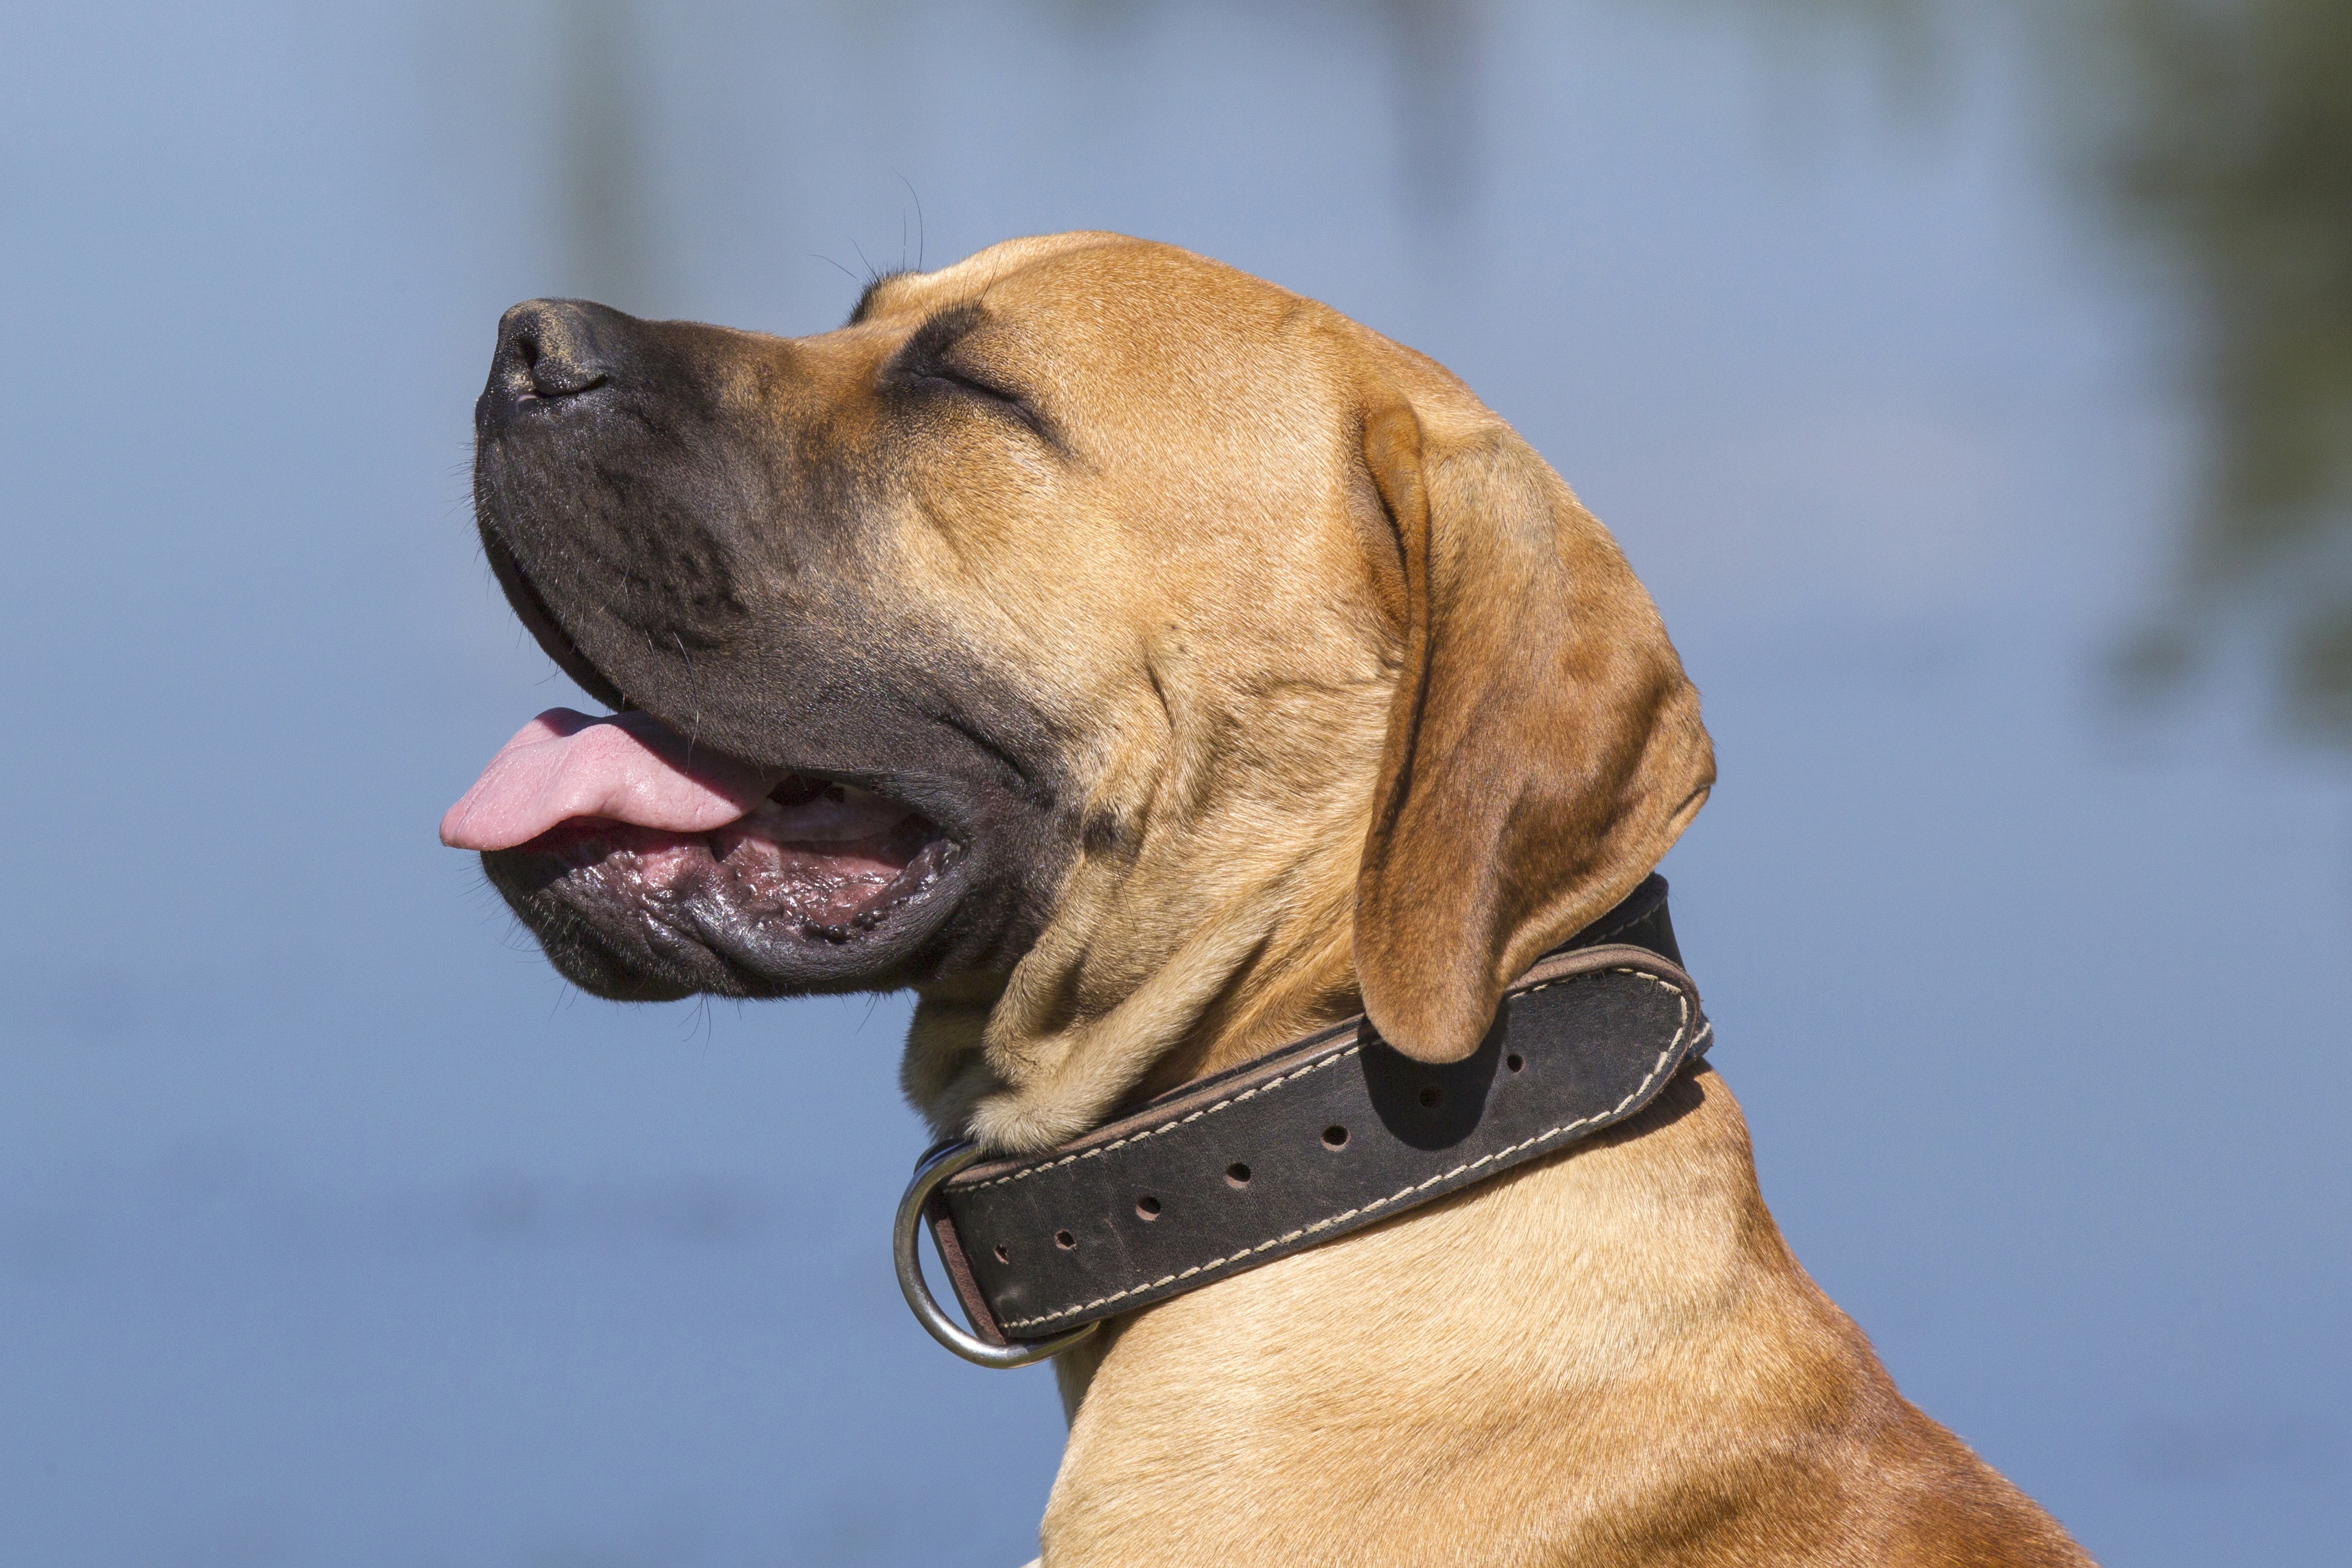
dog, pet, mammal, nose, dogs, snout, vertebrate, tongue, dog breed, guard dog, bullmastiff, boerboel, dog like mammal, dog crossbreeds, tosa, broholmer